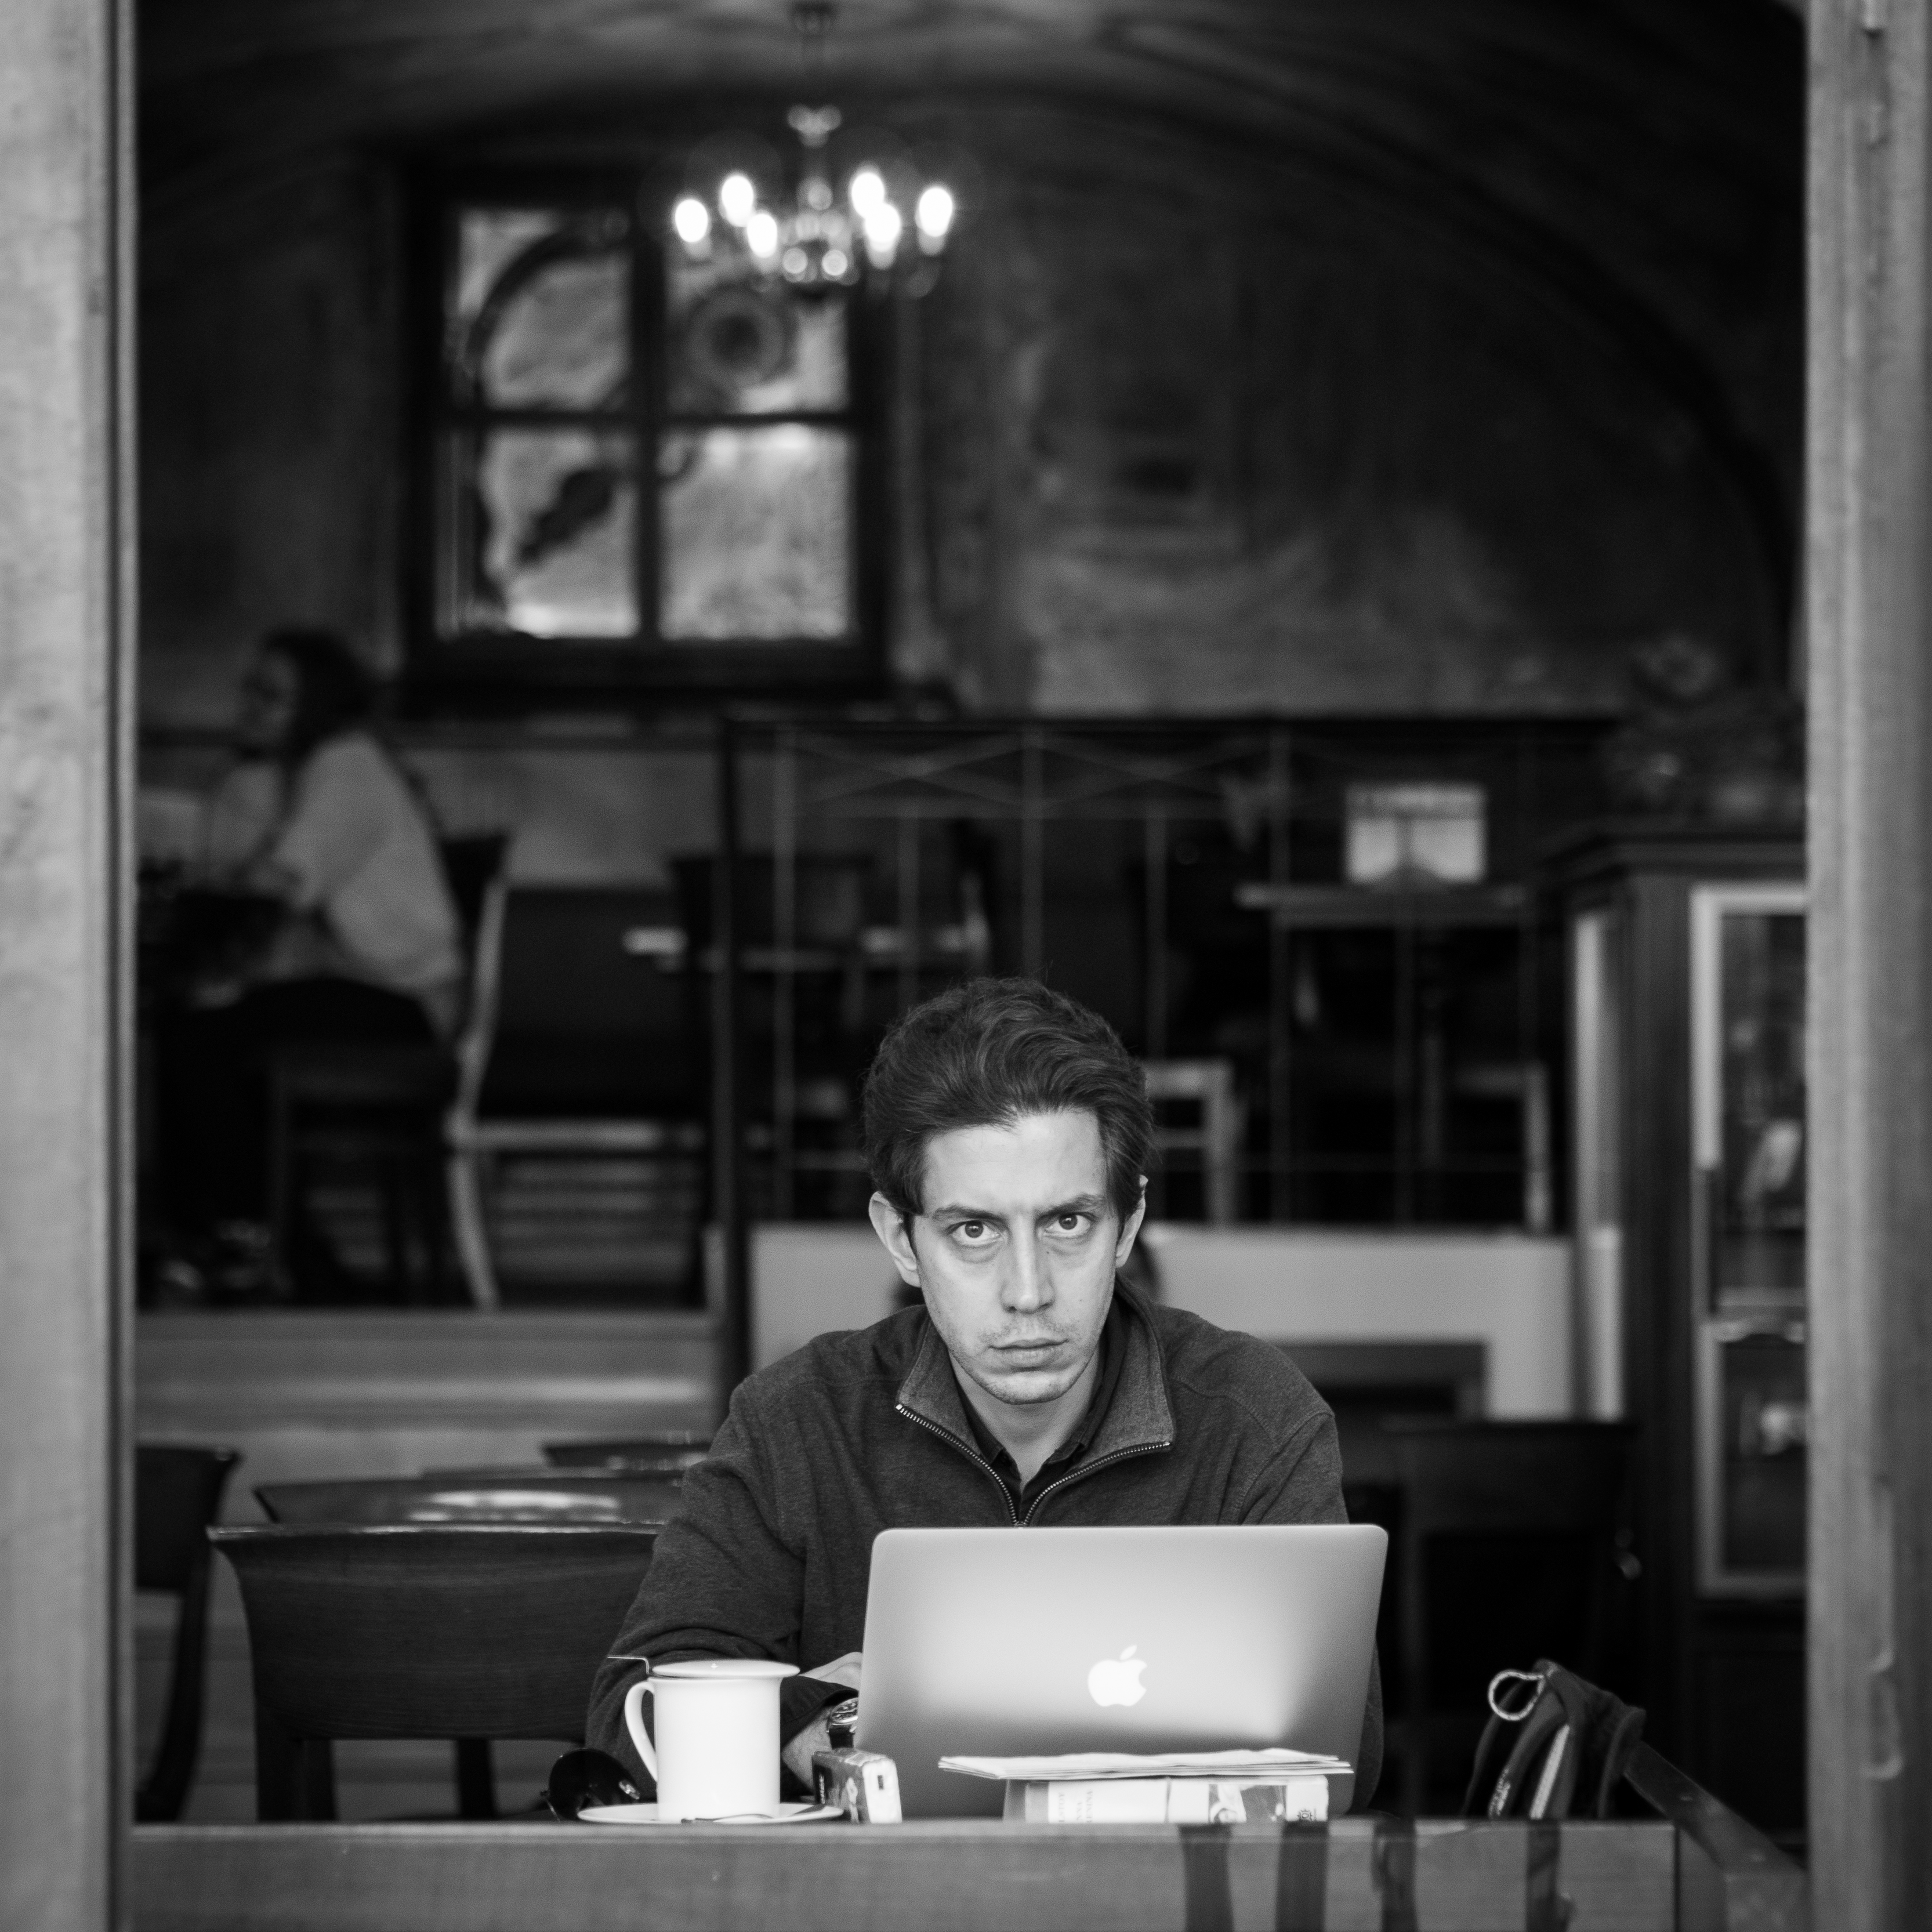
black and white, white, street, photography, black, monochrome, streetphotography, flickr, thomas, olympus, photograph, omd, fuji, leica, monochrom, leuthard, hcb, thomasleuthard, monochrome photography, film noir